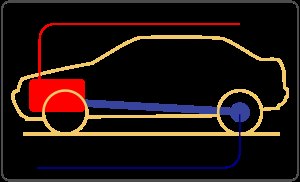
Frontmotor
Skitse over frontmotor og baghjulstræk
Frontmotor er en bilkonstruktion, hvor motoren er placeret i bilens forreste del. Dette er den mest normale motorplacering på almindelige personbiler.